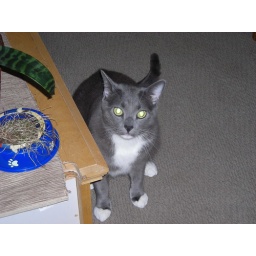
Here is my cat, moses, or momo, standing by the plant stand.